The Art of Seeing

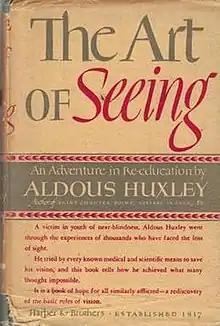
First edition cover

The Art of Seeing: An Adventure in Re-education is a 1942 book by Aldous Huxley, which details his experience with and views on the discredited Bates method, which according to Huxley improved his eyesight.